Marlyn Glen

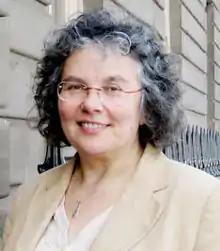
Glen in 2009

Marlyn Glen (born 30 September 1951) is a Scottish Labour Party politician. She was a Member of the Scottish Parliament (MSP) for the North East Scotland region from 2003 to 2011.